Edward Spears

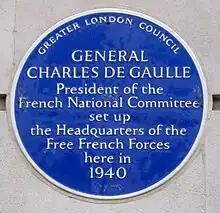
The plaque commemorating the headquarters of General de Gaulle at 4 Carlton Gardens.

In June 1945, despite Charles de Gaulle barring British participation in a Paris victory parade, Borden’s ambulance unit joined, displaying the French and British flags. Hearing wounded soldiers cheer Spears, de Gaulle ordered the unit’s dissolution and British members’ repatriation. Borden protested to de Gaulle, who denied disbanding the unit over the British flag, citing broader cuts. On 5 July, she voiced disappointment, highlighting its ties to the 1st Free French Division.